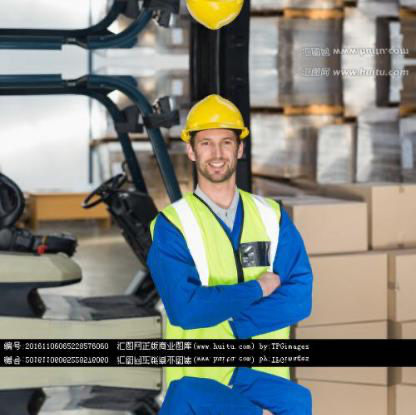
Objects in the image:
label: helmet
label: helmet